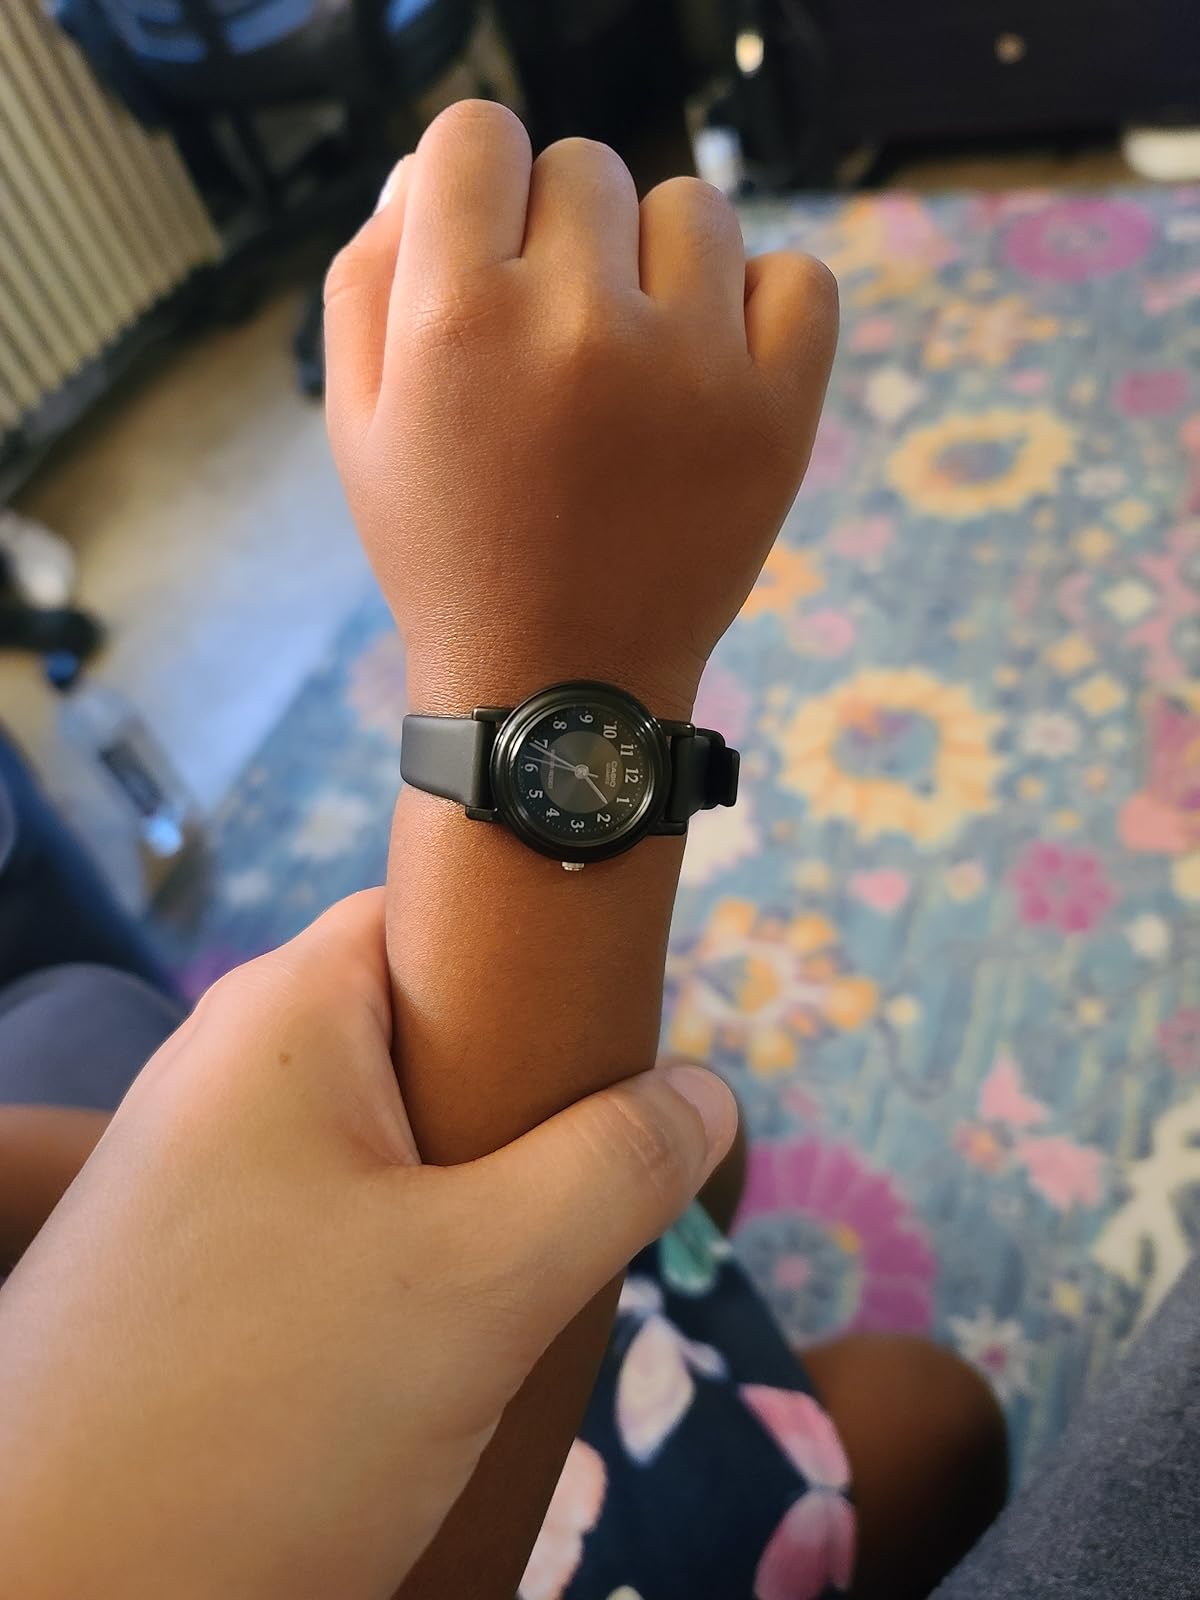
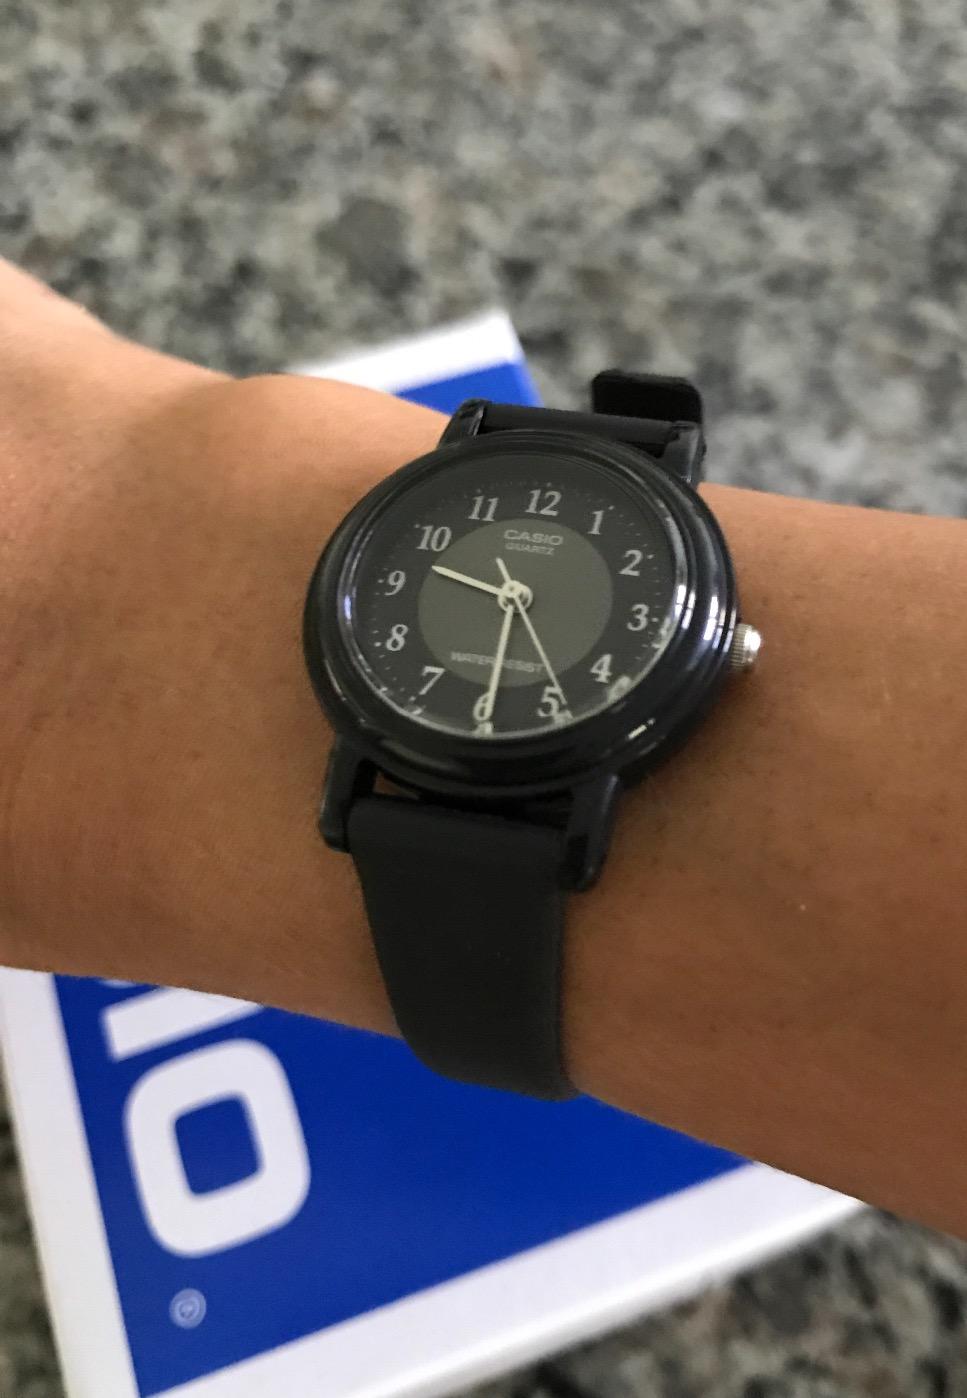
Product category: accessories_watch
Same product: yes